Nueva Ecija

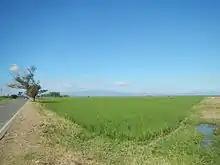
Rice fields in Guimba

The species of flora and fauna in the province is diverse on its north and east borders, which exhibit a shared ecosystem with the Caraballo mountains in the north and the Sierra Madre mountains in the east. The southeast areas are also known for its diverse fauna and flora due to the presence of the Minalungao National Park.